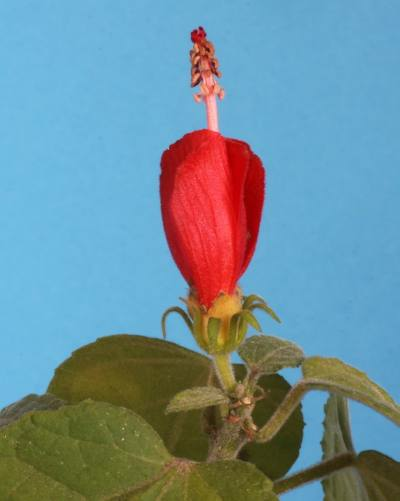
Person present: No